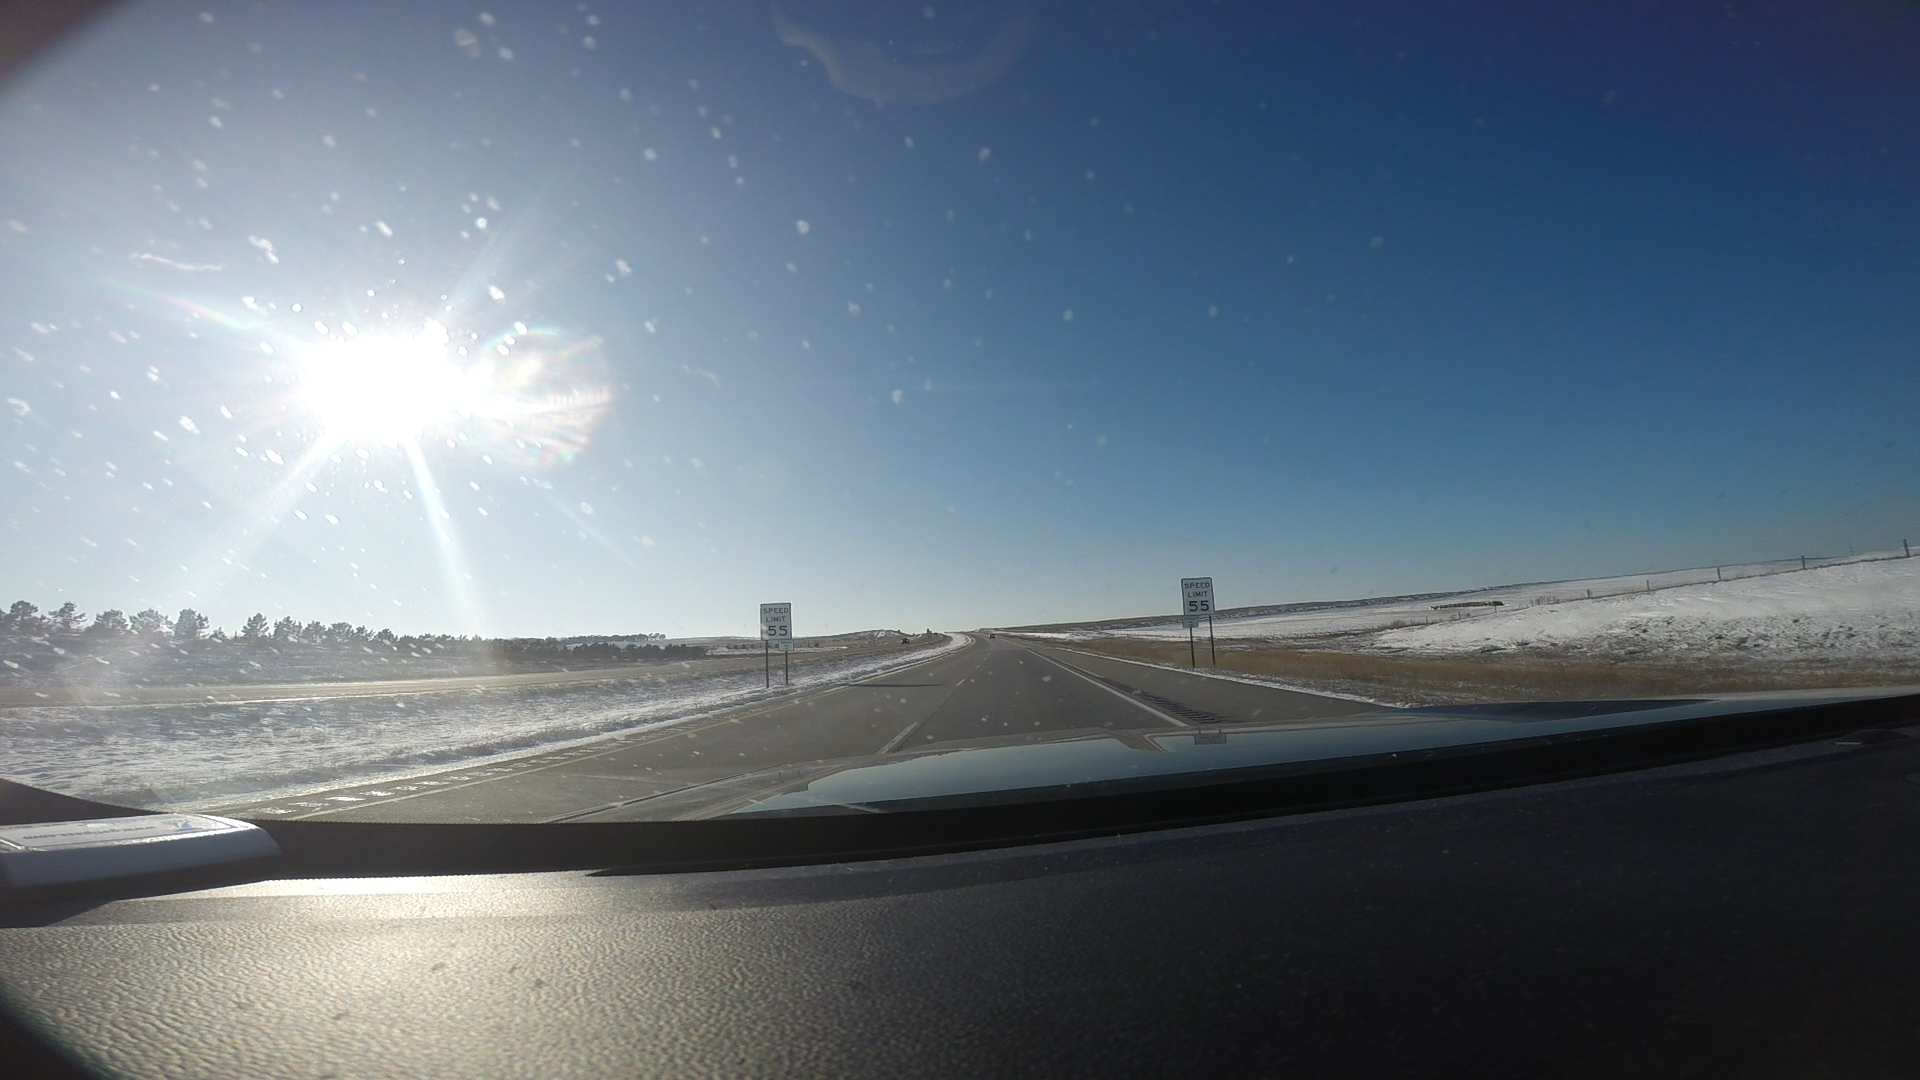
Speed limit sign label: mph55